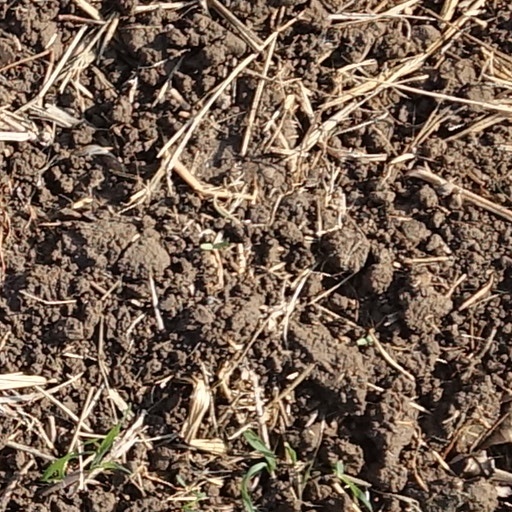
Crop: wheat